Aldobrandini family

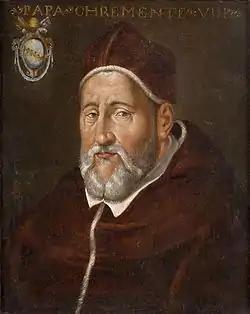
Ippolito Aldobrandini, Pope Clement VIII

More famous was the Villa Aldobrandini in Frascati. Also known as Belvedere for its charming location overlooking the whole valley up to Rome, it was rebuilt on the order of Cardinal Pietro Aldobrandini over a pre-existing edifice built by the Vatican prelate Alessandro Rufini in 1550. The villa, aligned with the cathedral down its axial avenue that is continued through the town as Viale Catone, was rebuilt in the current form by Giacomo della Porta from 1598 to 1602, and then completed by Carlo Maderno and Giovanni Fontana. The villa has an imposing 17th-century façade and some other interesting architectural and environmental features, such as the double gallery order on the rear façade, the spiral-shaped flights, the large exedra of the Water Theatre and the magnificent park. Inside there are paintings of Mannerist and Baroque artists such as the Zuccari brothers, Cavalier D'Arpino and Domenichino. Outside there is a monumental gate by Carlo Francesco Bizzaccheri (early 18th century).